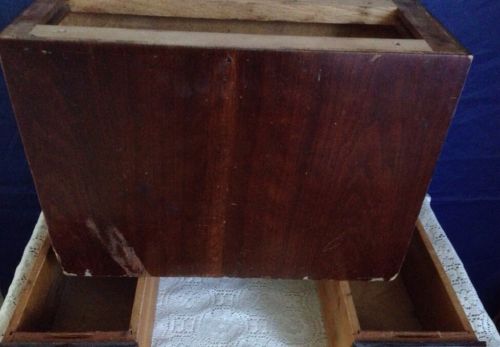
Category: cabinet